Miguel Hidalgo, Mexico City

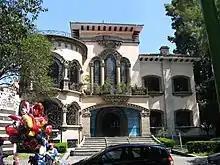
Early 20th-century house in Polanco

As of 2005, the borough had 106,005 residences of which 25,308 were freestanding houses, 54,079 were apartments and the rests of other types. This total number grew to a total of 123,910. About eighty percent of homes are owned by their residents and not rented. Around 95% have basic services such as electricity and running water. While the borough contains mostly working class areas in and around Tacuba and Tacubaya, the southwest contains some of the most exclusive colonias of the borough.